Ollur

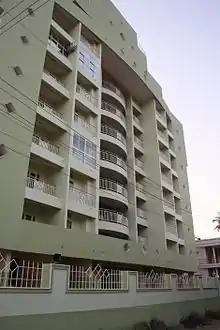
A multi-storey apartment building in Ollur town

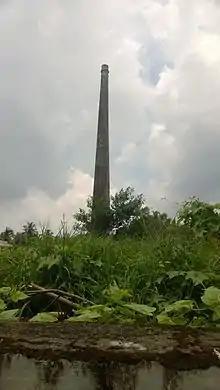
A Chimney of tile factory seen in Ollur town

Ollur is administered by Thrissur Municipal Corporation.